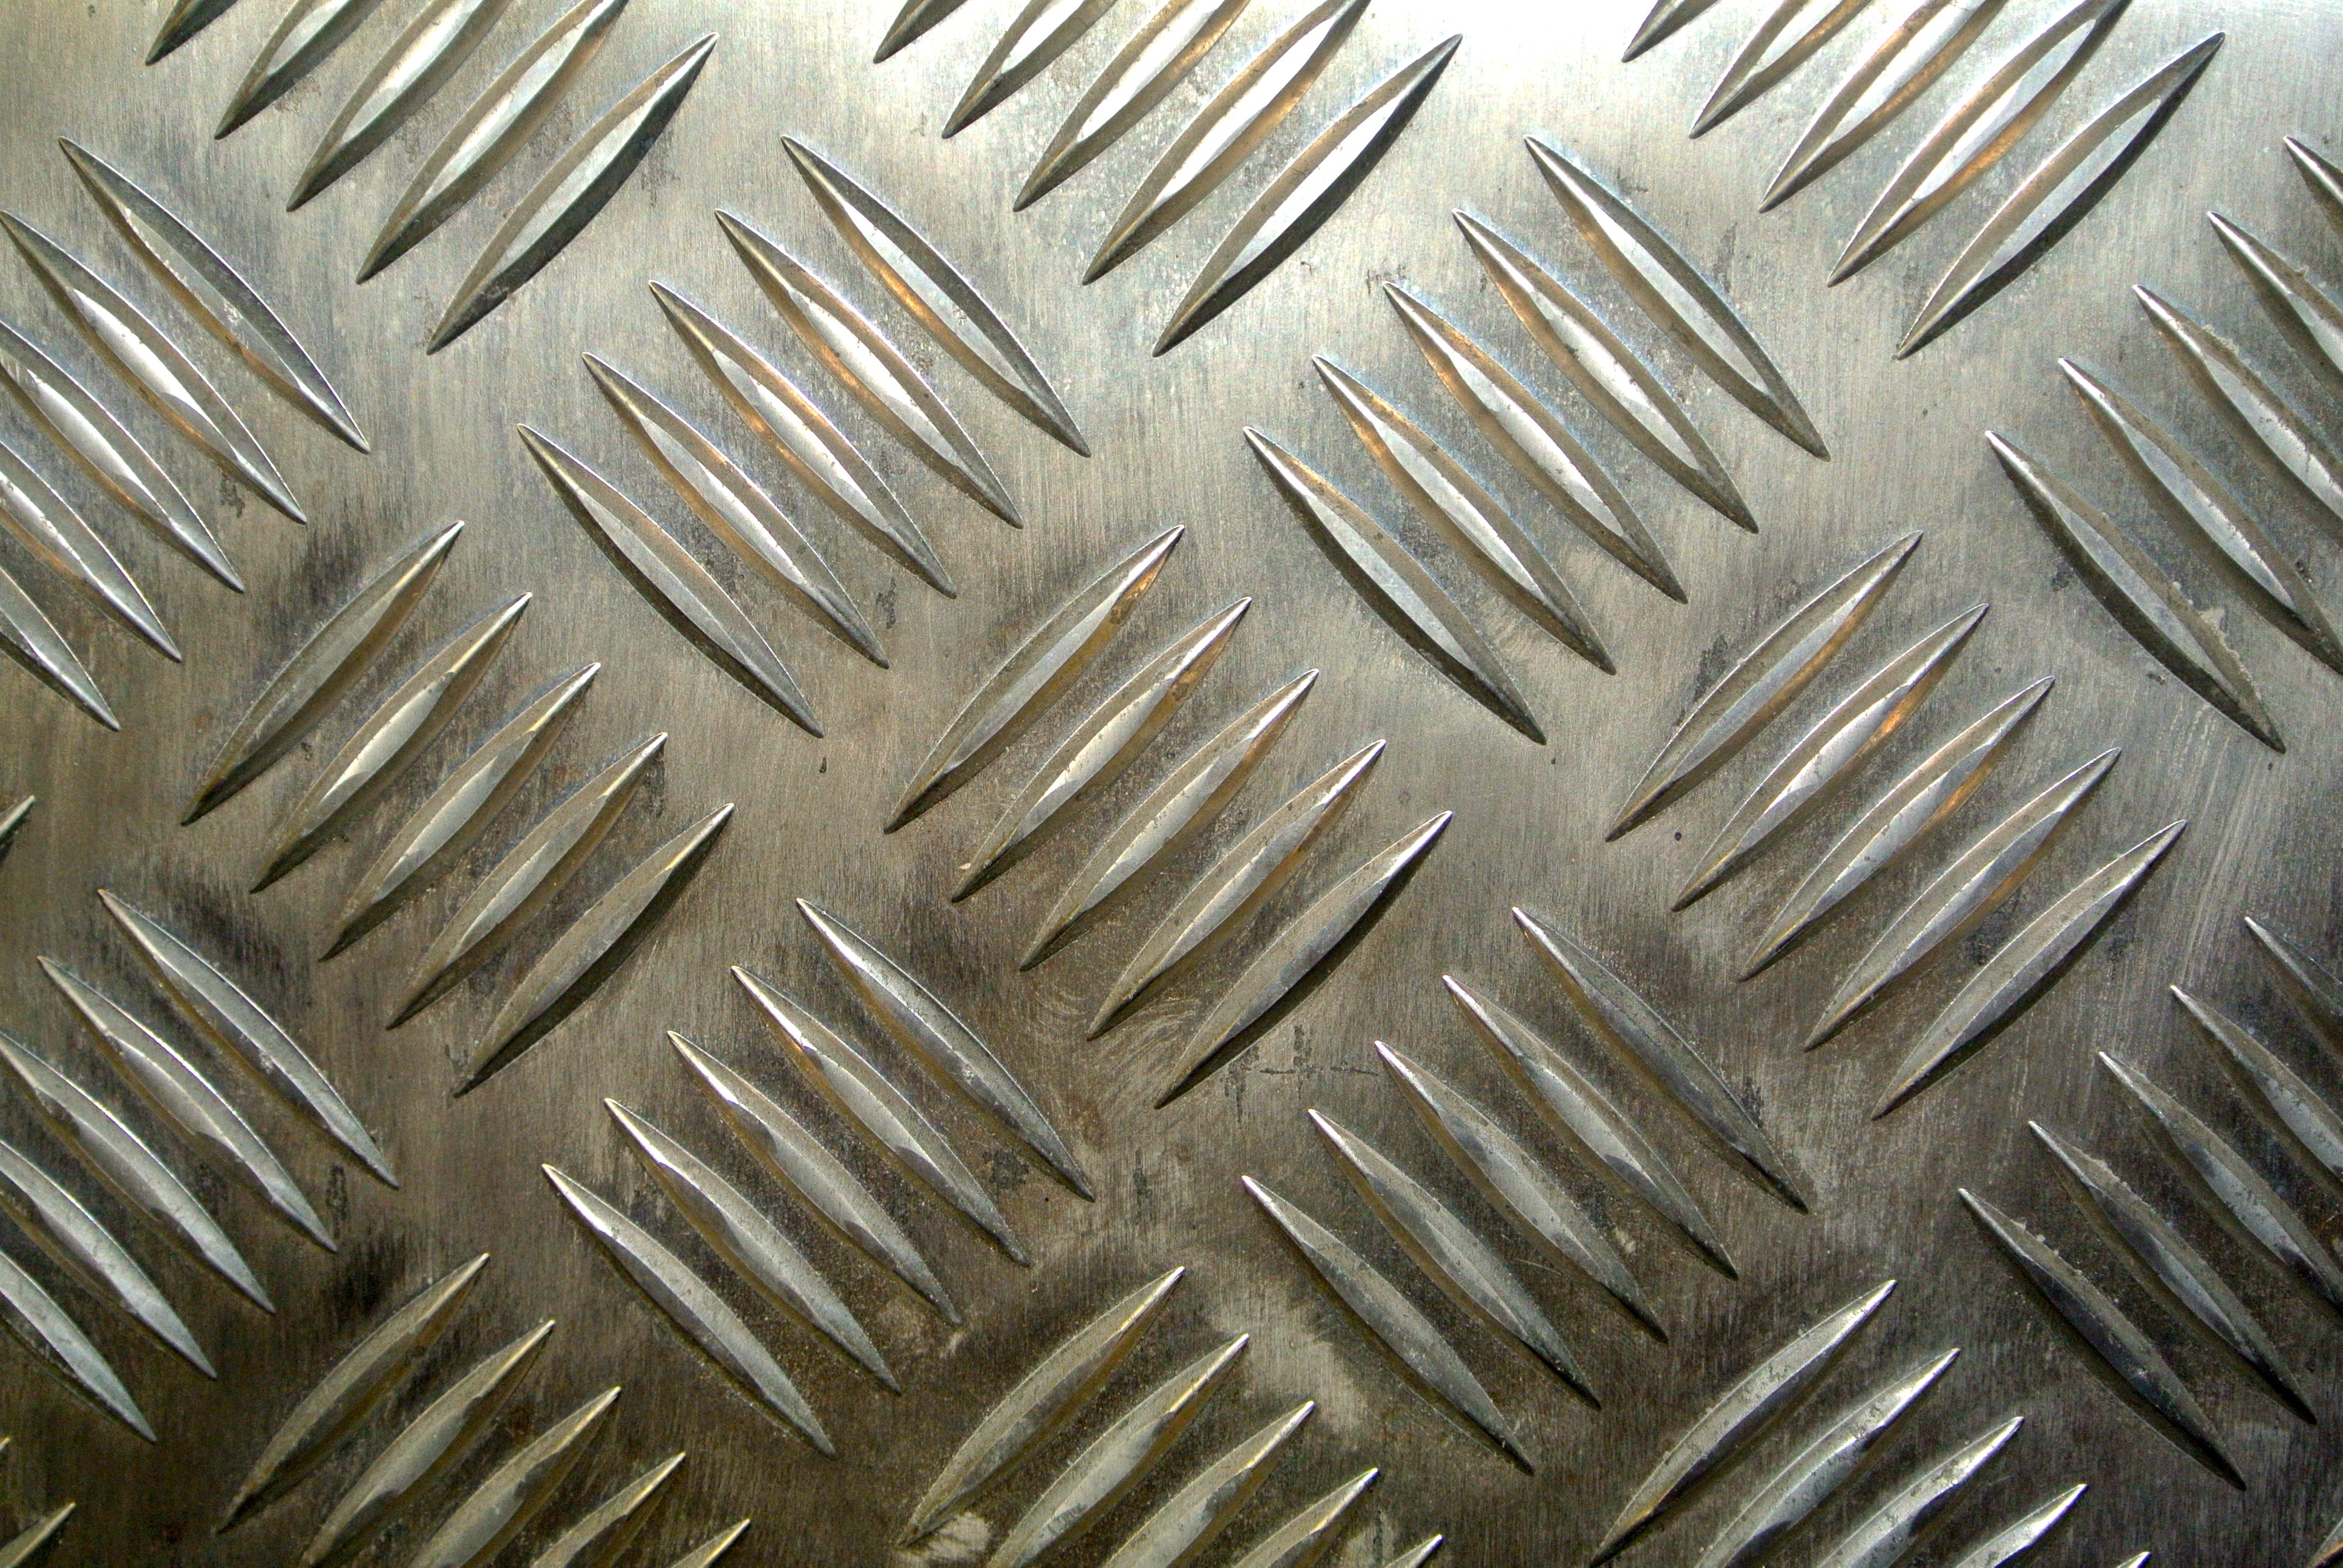
texture, metal, material, sheet, background, iron, corrugated sheet, kick plate